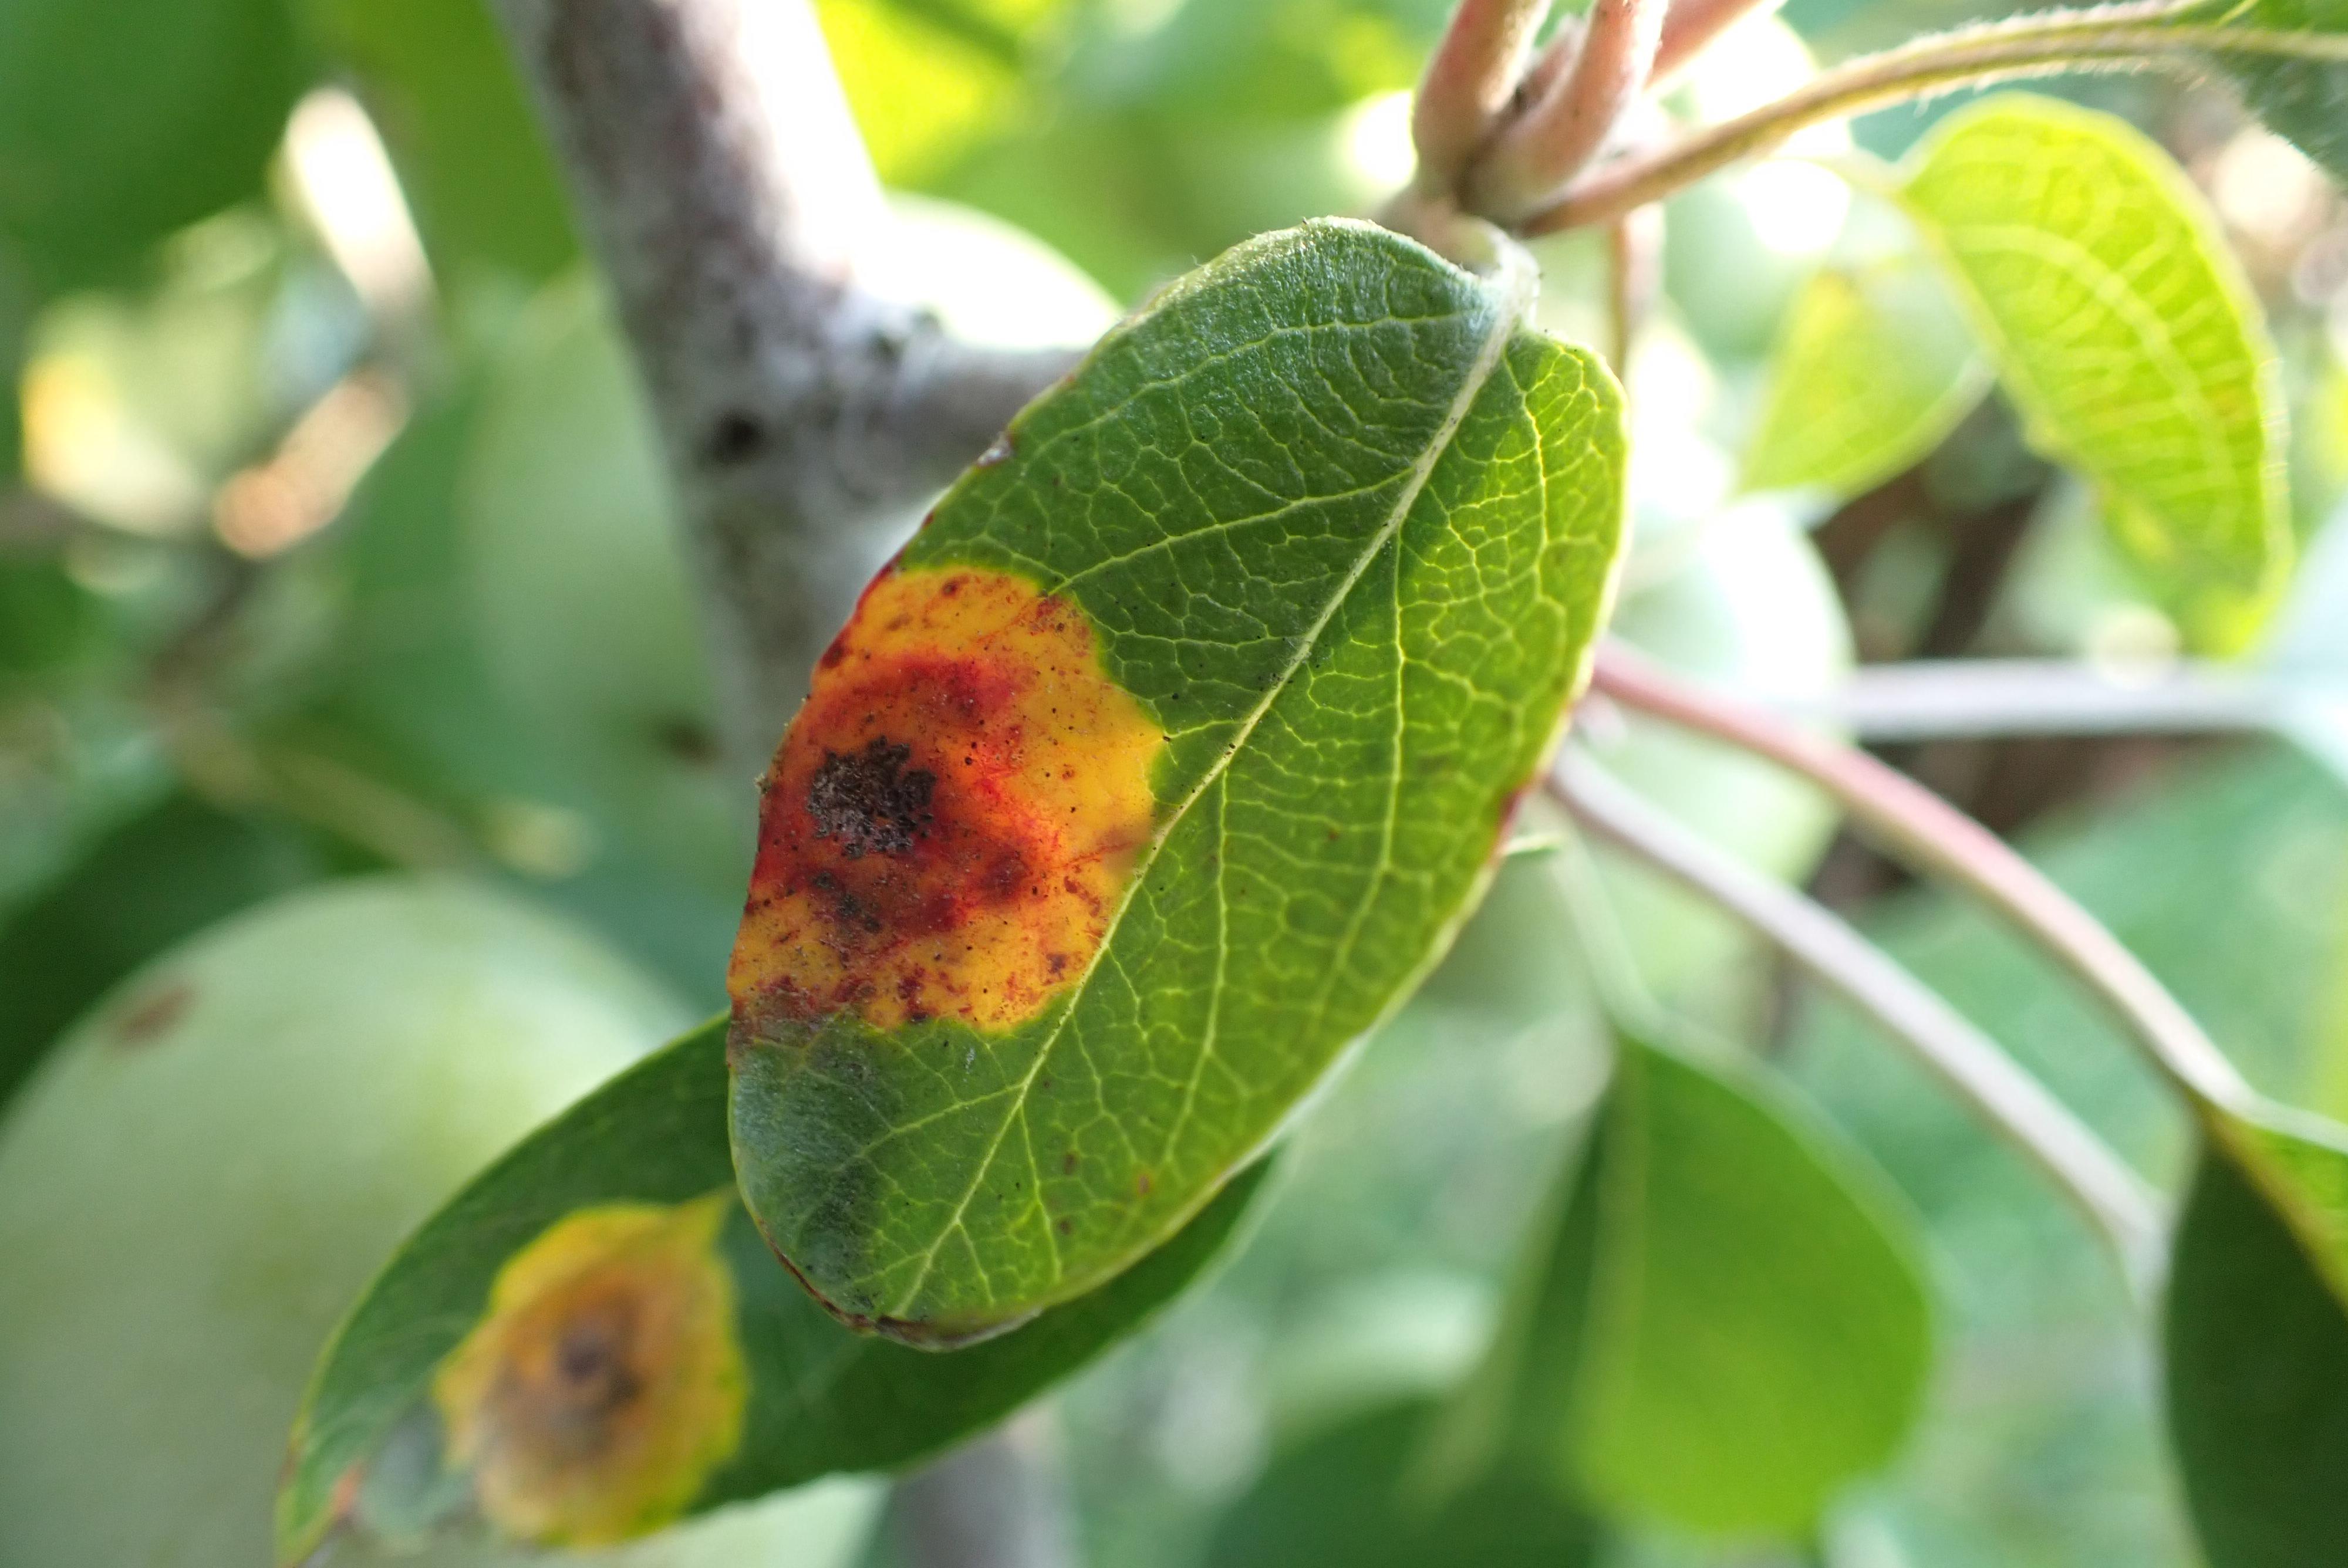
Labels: rust